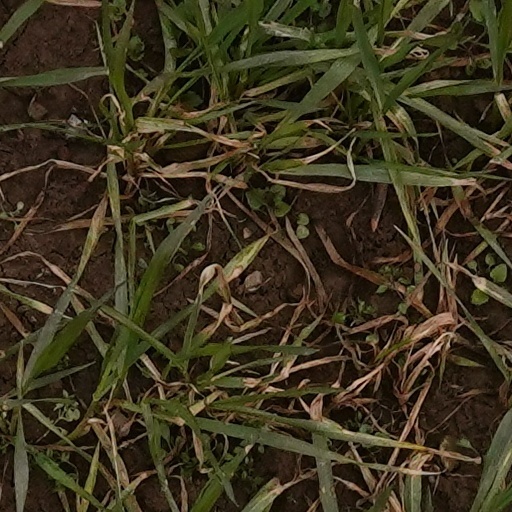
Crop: wheat